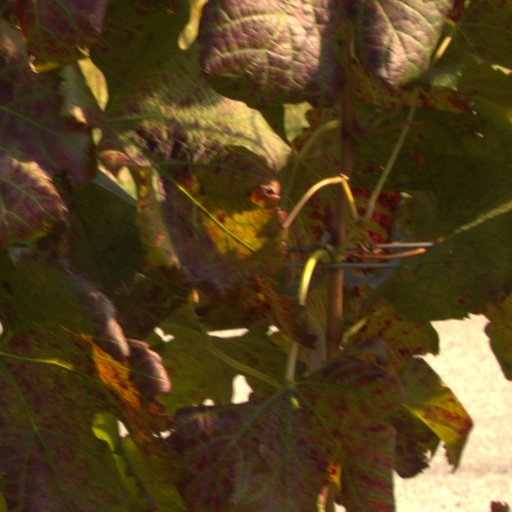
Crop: grape